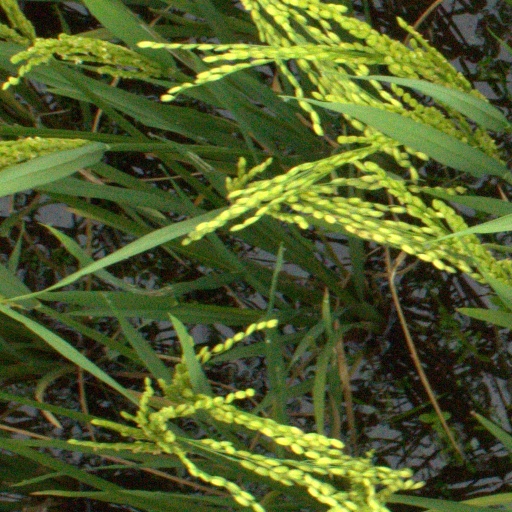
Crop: rice